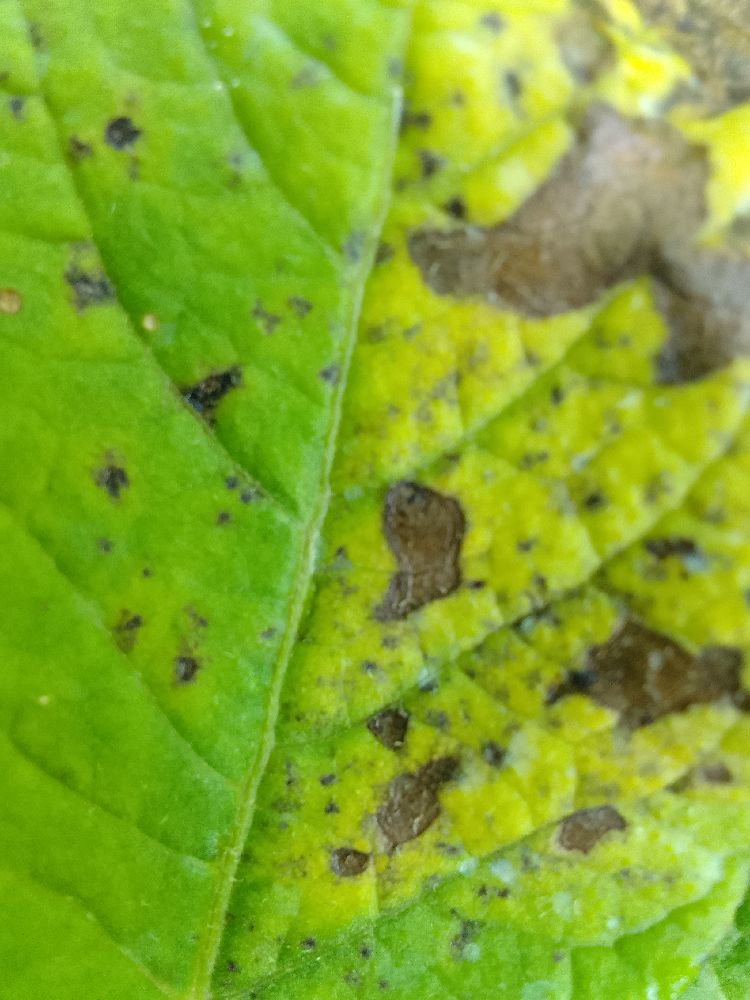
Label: Early blight